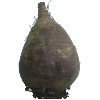
Label: Beetroot 1